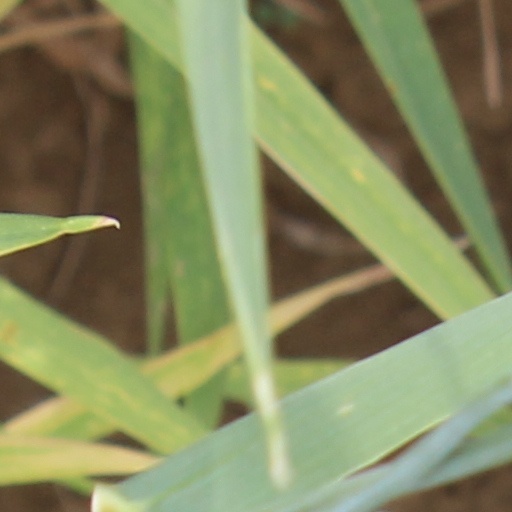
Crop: wheat